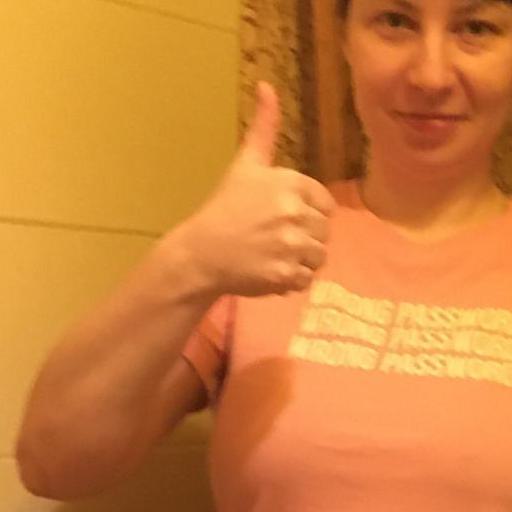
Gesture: like